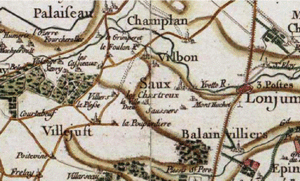
Carte selon Cassini de la région de Saulx-les-Chartreux
Saulx-les-Chartreux est une commune française située à vingt kilomètres au sud-ouest de Paris dans le département de l’Essonne en région Île-de-France.